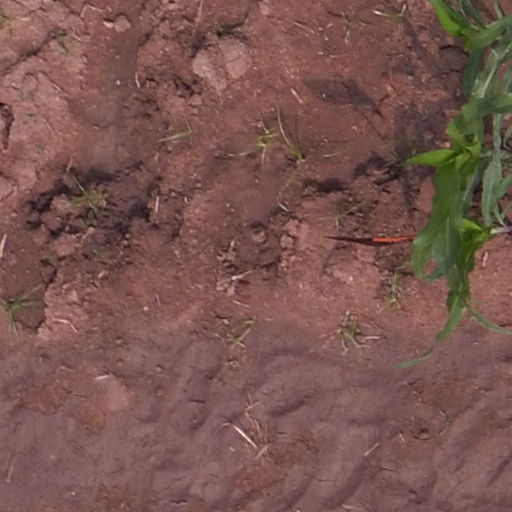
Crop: maize; corn